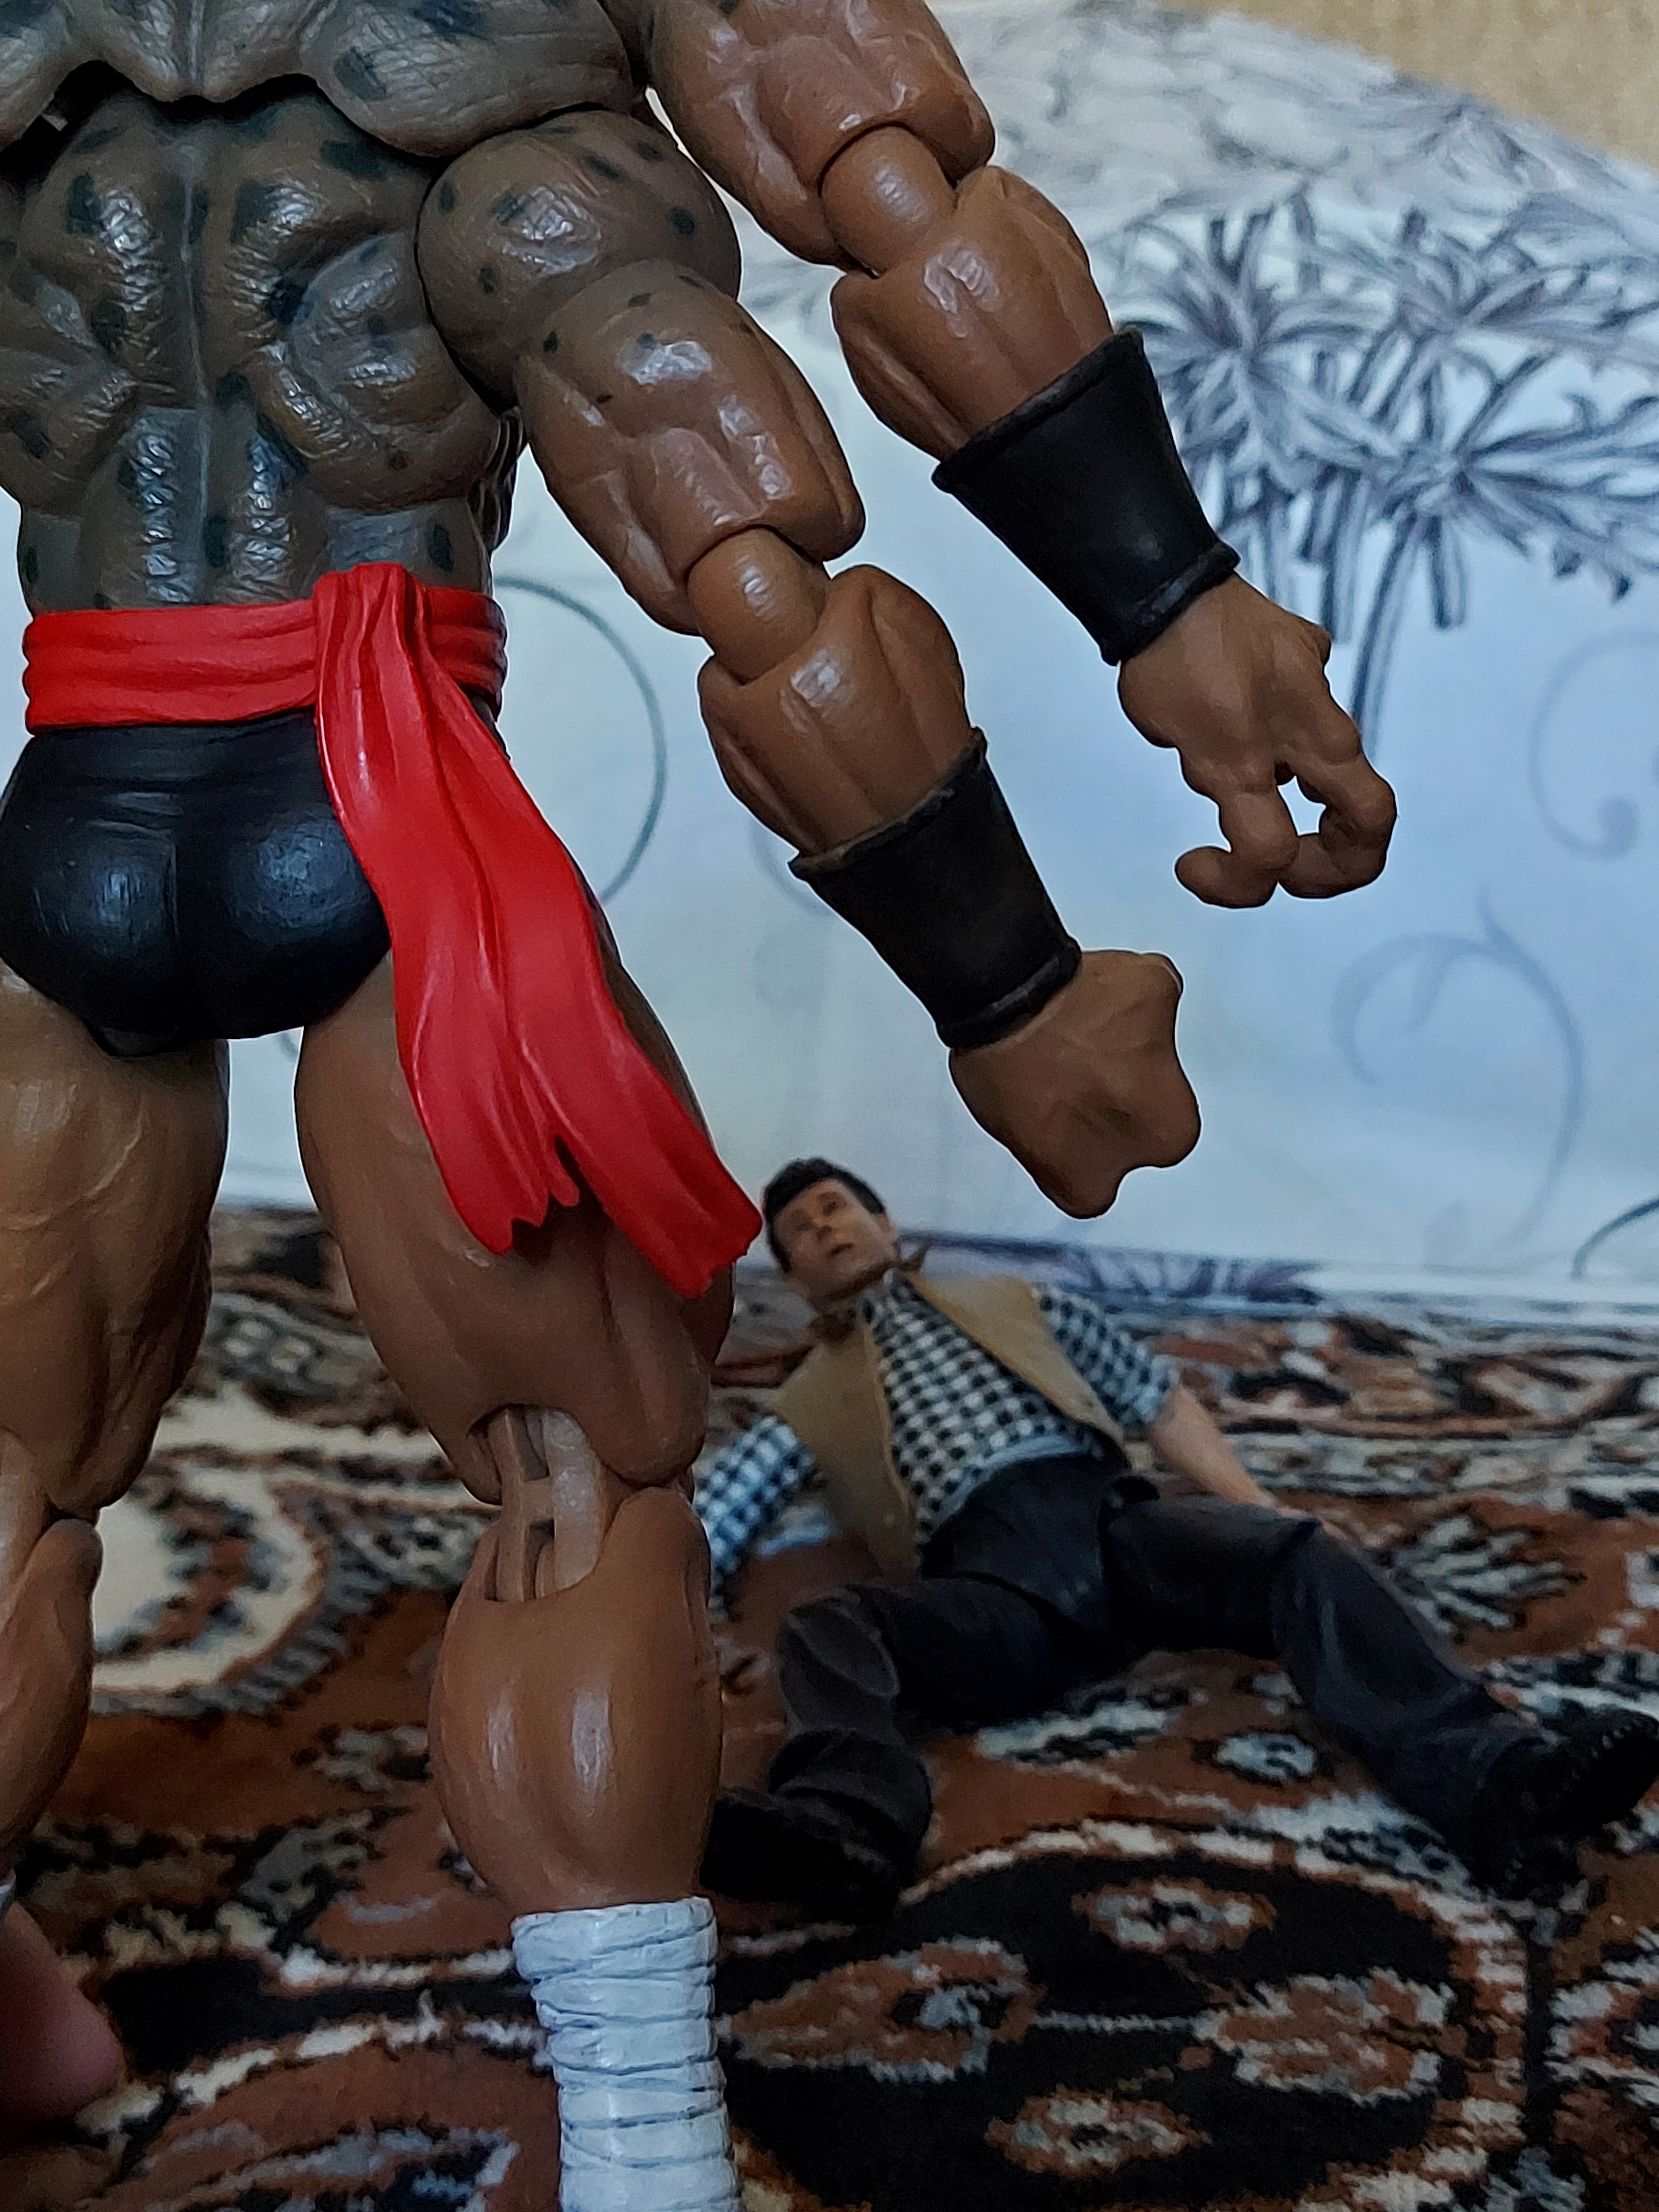
Shokan, storm, collectibles, warrior, fighter, action, figure, muscle, human, human body, gesture, shorts, art, thigh, chest, thumb, sculpture, Barechested, event, fictional character, boot, fun, wrist, action figure, human leg, abdomen, bodybuilding, soil, animation, belt, flesh, personal protective equipment, costume, metal, contact sport, fiction, physical fitness, illustration, figurine, combat sport, boxing glove, mud